Frances Conroy

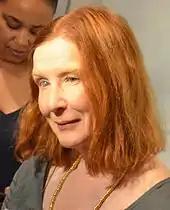
Conroy in March 2012

In 2011, she was cast in a new drama series for FX titled "". Conroy was one of two actresses, the other being Alexandra Breckenridge, playing a woman named Moira O'Hara. When the season came to an end in 2011, it was announced that the show was intended to be an anthology series, in which each season would be completely different with new characters each season. During this time, Conroy was nominated for a fifth Primetime Emmy Award in the Outstanding Supporting Actress in a Miniseries or a Movie category.